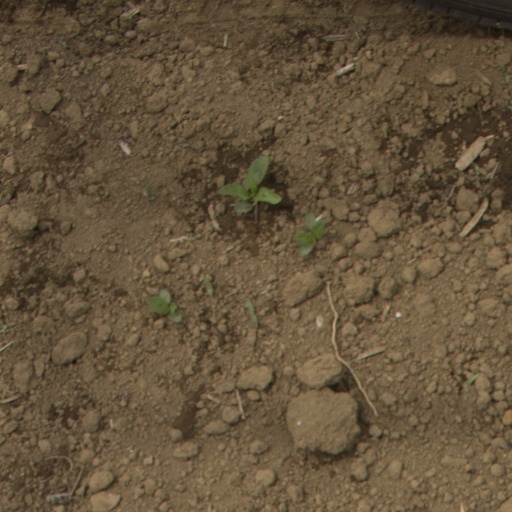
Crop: Jerusalem artichoke